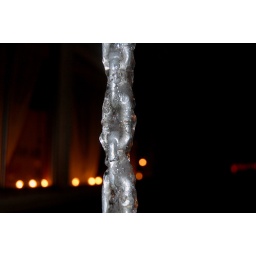
our holiday lights are in the background... in the window sill of our large window seat